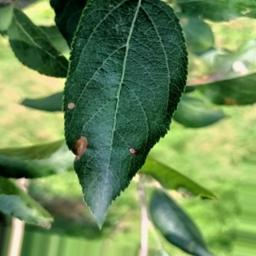
Label: Alternaria